Blalock–Thomas–Taussig shunt

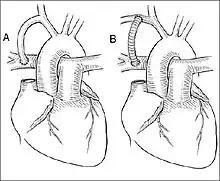
Blalock–Thomas–Taussig shunt – A) original procedure – B) modified procedure

While the originally described Blalock–Thomas–Taussig shunt directly connected the subclavian and pulmonary arteries, in contemporary practice a modified version of the procedure, the mBTT shunt, is more commonly used. In the modified Blalock–Thomas–Taussig shunt, a length of artificial tubing typically made from PTFE (Teflon) is sewn between either the subclavian or the carotid artery and the corresponding side branch of the pulmonary artery. This modification removes the need to cut off blood supply and makes it easier to regulate the blood flow to the lungs. Some centers now use a shunt directly from the right ventricle to the pulmonary artery, a Sano shunt. This is done to avoid the reduced diastolic blood flow in the coronary circulation associated with the mBTT shunt.